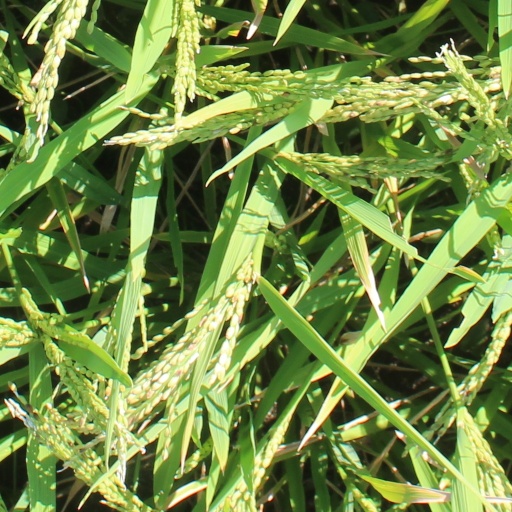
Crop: rice